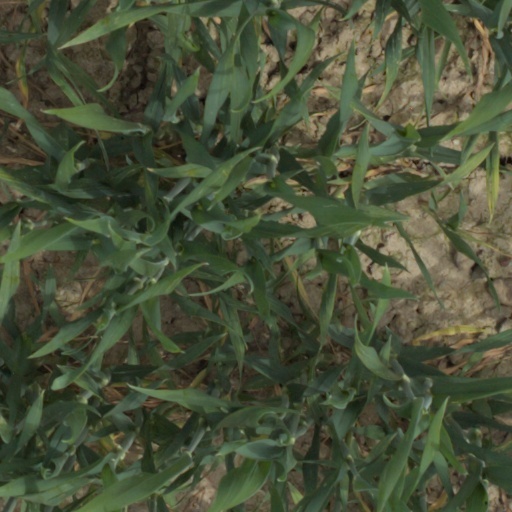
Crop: wheat